Dan Coats

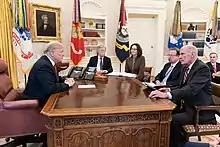
Coats in a meeting with President Donald Trump, John Bolton, and Gina Haspel, January 2019

On January 5, 2017, Coats was announced as then-President-elect Donald Trump's nominee for the Cabinet-level position of Director of National Intelligence, to succeed the outgoing James R. Clapper. His confirmation hearing was held on February 28, 2017, by the United States Senate Intelligence Committee, which approved his nomination on March 9, 2017, with a 13–2 vote. The Senate confirmed his nomination with an 85–12 vote on March 15, 2017, and he was sworn into office on March 16, 2017.